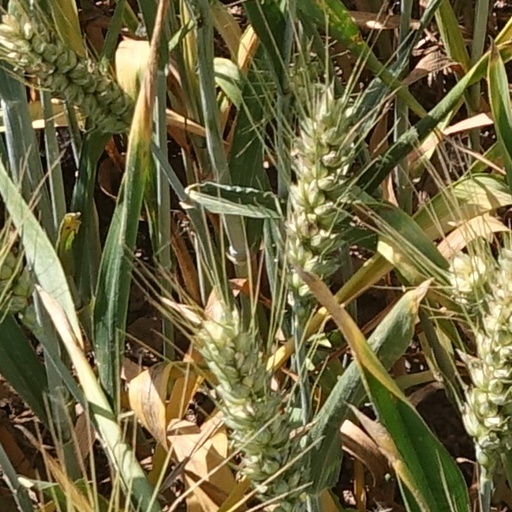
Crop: wheat